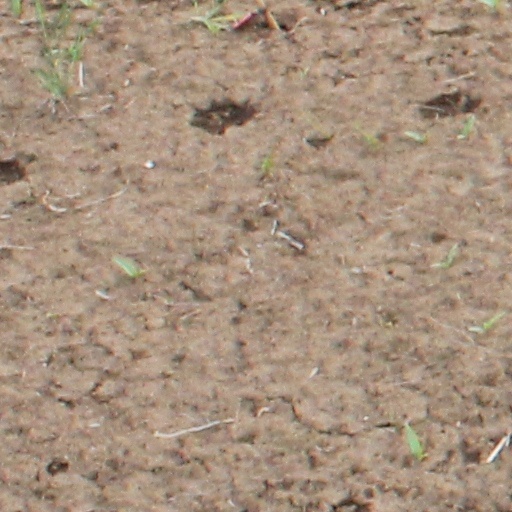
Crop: wheat